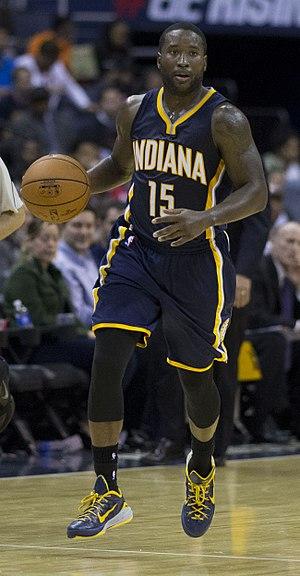
Donald Wayne Sloan, né le 15 janvier 1988 à Shreveport aux États-Unis, est un joueur américain de basket-ball. Il évolue au poste de meneur.